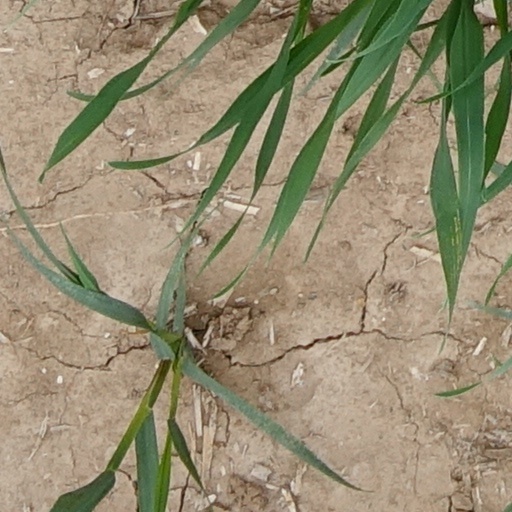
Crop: wheat